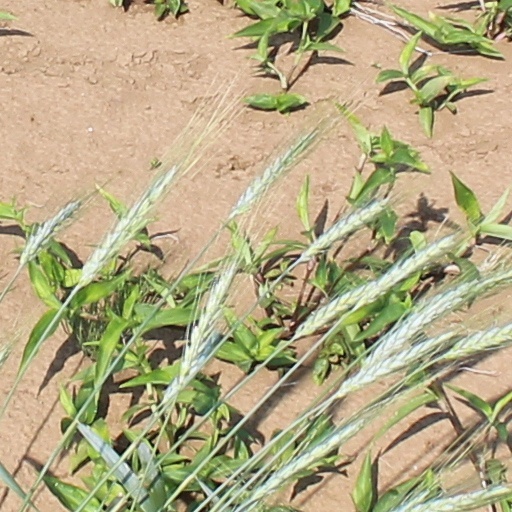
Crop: wheat